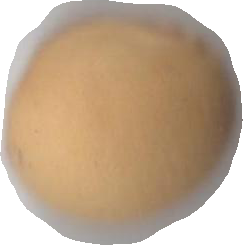
Variety: Dega